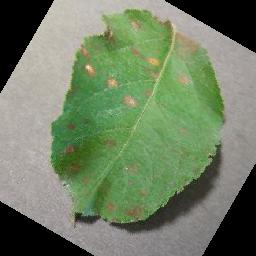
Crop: apple
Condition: cedar_rust